Lego DC Comics Super Heroes: Justice League – Cosmic Clash

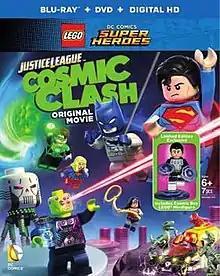
Blu-ray Cover

Lego DC Comics Super Heroes: Justice League – Cosmic Clash is a 2016 American animated superhero comedy film based on the Lego and DC Comics brands, which was released on February 9, 2016, on Digital HD and March 1, 2016, on Blu-ray and DVD. It is the fifth Lego DC Comics film following "", "", "" and "". Some actors from various DC properties reprised their respective roles, including Nolan North as Superman and Khary Payton as Cyborg. The film received positive reviews, with critics deeming it superior to past films in the Lego DC Comics film series.